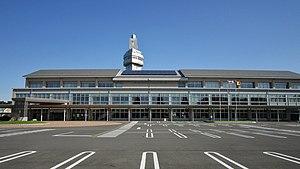
Ōra est un bourg du district d'Ōra, dans la préfecture de Gunma, au Japon.